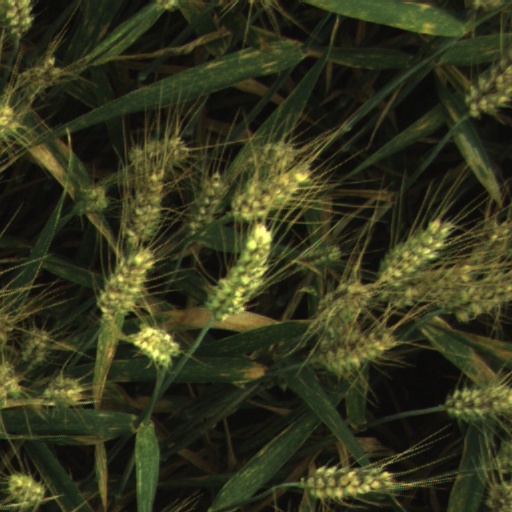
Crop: wheat